Allegory of Gluttony and Lust

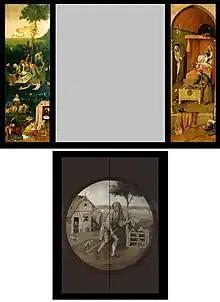
A reconstruction of the left and right wings of the triptych: at upper left "The Ship of Fools"; at lower left: "Allegory of Gluttony and Lust". Panel at right is "Death and the Miser". At bottom "The Wayfarer" which would have been on the outside of the triptych.

Allegory of Intemperance is an oil on wood painting by the Dutch artist Hieronymus Bosch made . It is held in the Yale University Art Gallery, in New Haven, Connecticut.